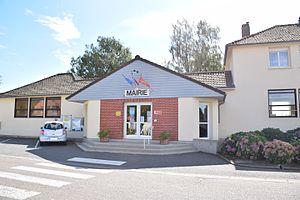
Mairie
Le Bois-Robert est une commune française située dans le département de la Seine-Maritime en région Normandie.